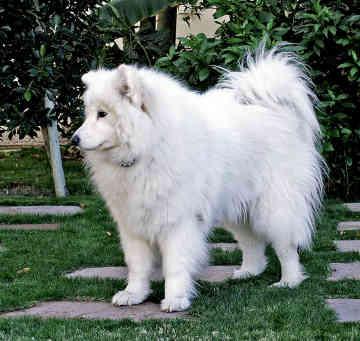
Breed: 2192-n000088-Samoyed